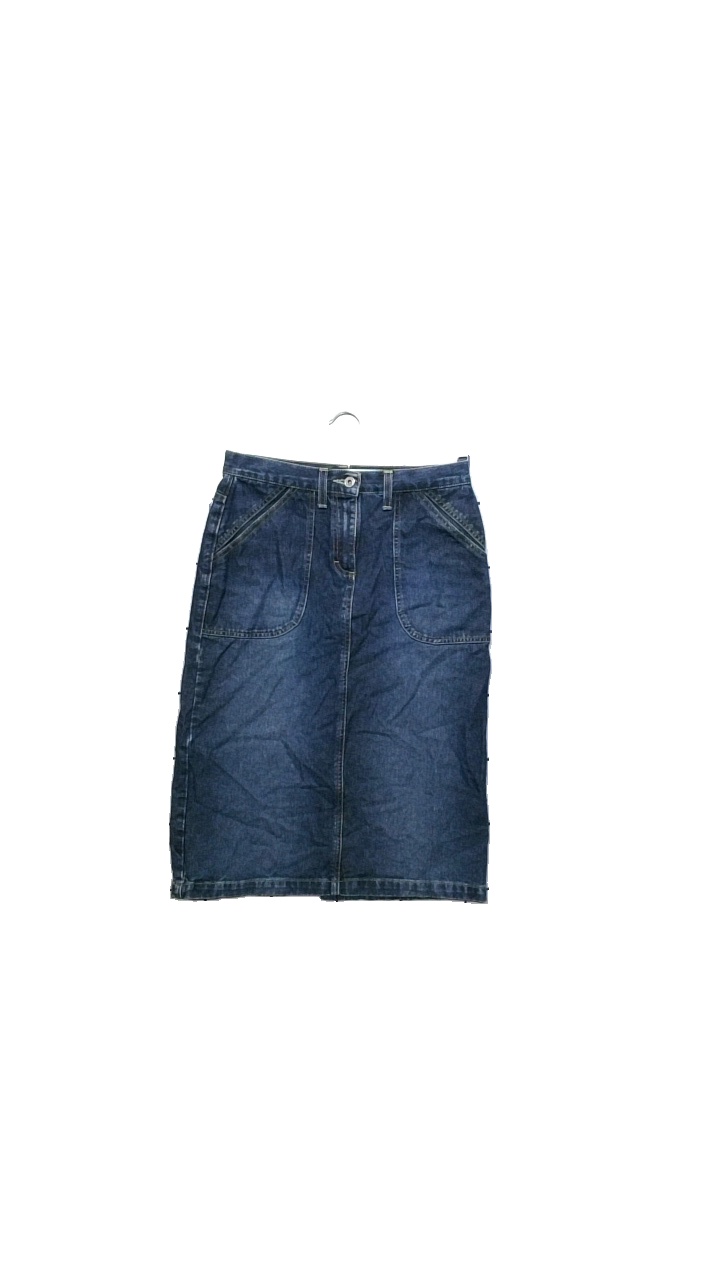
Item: Skirt (Ladies)
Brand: Vero Moda
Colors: Blue
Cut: Regular
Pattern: Other
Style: Denim
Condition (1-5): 4
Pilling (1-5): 4
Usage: Reuse
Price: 50-100